Calafia

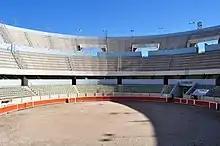
Plaza Calafia arena, located in Mexicali, Baja California

The publication of "Our Roots Run Deep, the Black Experience in California, Vol. 1" was the lead story in the "Sunday Examiner and Chronicle" on February 1, 1992, as reporter Greg Lewis pointed out the book's depiction of the Queen Calafia story as particularly noteworthy. An exhibition featuring Queen Calafia followed in 1995 at the Historic State Capital Museum in Sacramento with subsequent showings in the sixth Floor Gallery of the San Francisco Main Library and the Los Angeles Central Library. In 1998, the California Council on Humanities funded the seminar The Black Queen: Primary Sources in California History to promote additional primary source research in California African-American history.